Sword swallowing

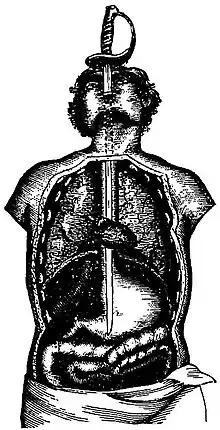
Position of swallowed sword within swallower

The performer must first lean the head back, hyper-extending the neck, and relax the upper esophageal sphincter (a generally involuntary muscle that contracts the top of the esophagus). Retching must be controlled while the sword, lubricated by saliva, is inserted through the mouth and past the pharynx.